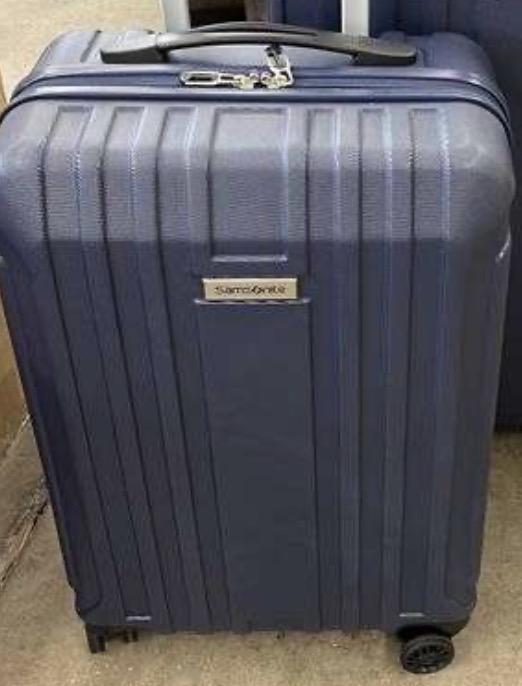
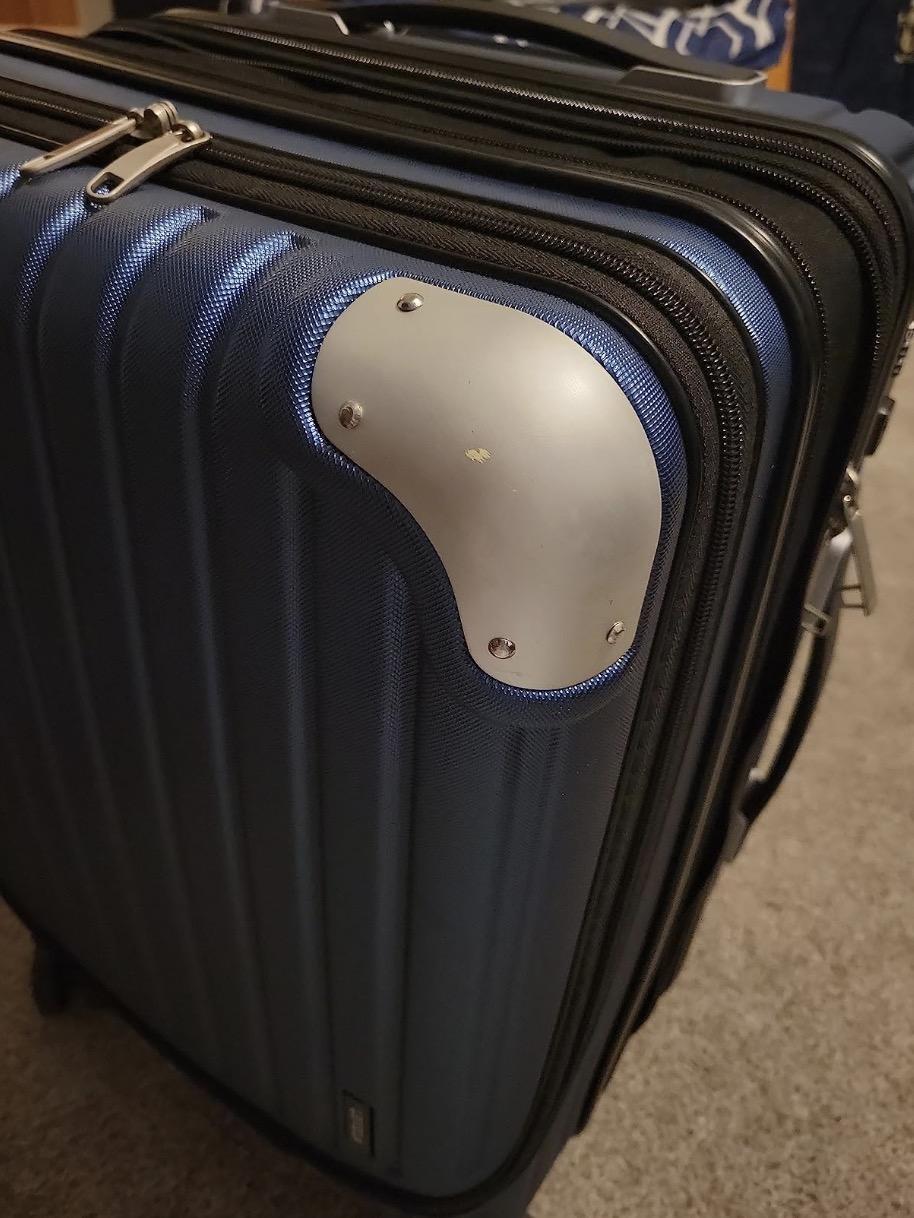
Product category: items_tea
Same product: no